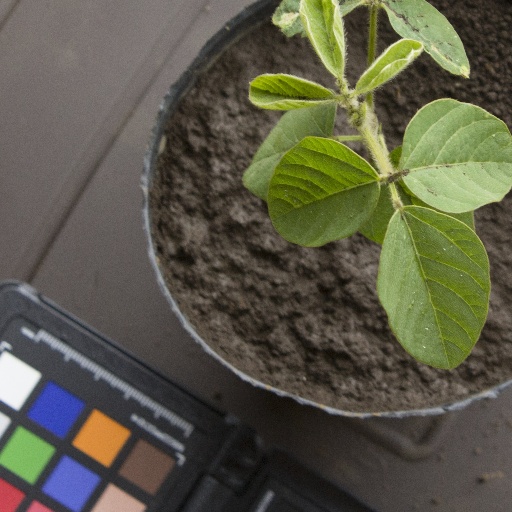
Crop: soybean